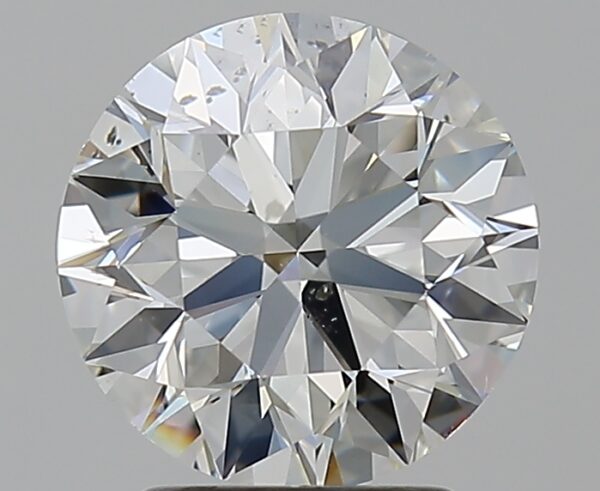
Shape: round
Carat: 2.39
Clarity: SI1
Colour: H
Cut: EX
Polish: EX
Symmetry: EX
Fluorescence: N
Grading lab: GIA
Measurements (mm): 8.44 x 8.5 x 5.34